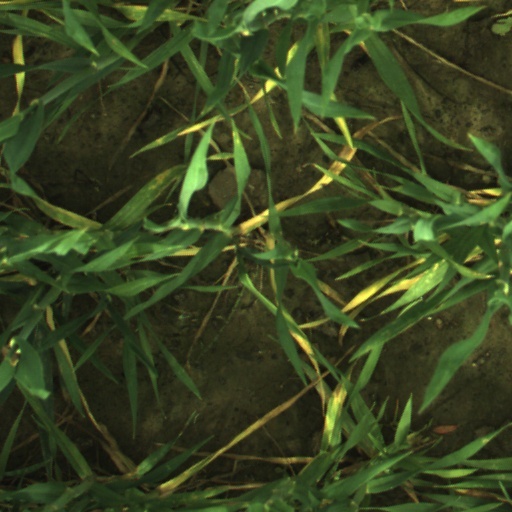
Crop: wheat